River Thaw

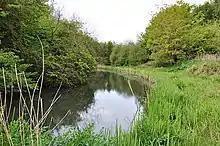
The Kenson River is the Thaw's largest tributary

The river picks up many tributaries along its course, making its watershed the largest in the Vale of Glamorgan.